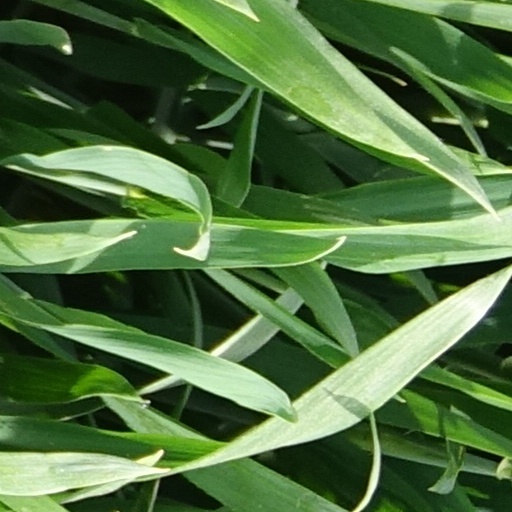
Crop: wheat